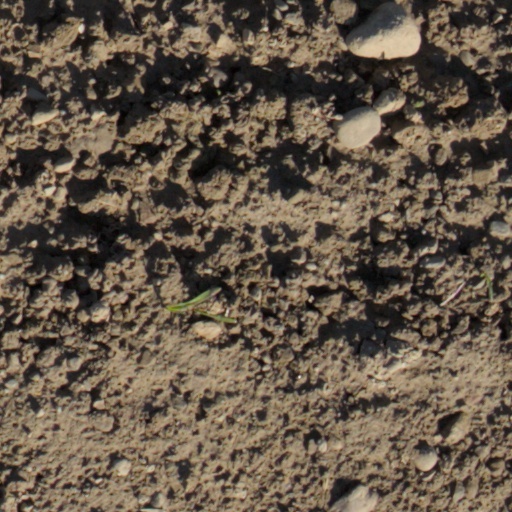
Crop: wheat